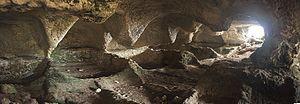
Noto antica, Netum ou Neetum, était une importante ville antique datant du Vᵉ siècle av. J.-C. située dans le sud de la Sicile, près des sources de la petite rivière Asinarus à environ 34 km au sud-ouest de Syracuse.